St Mary in Arden Church, Market Harborough

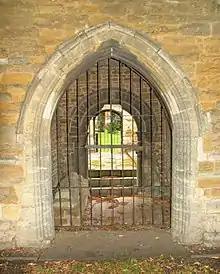
St Mary in Arden - Doorway

St Mary in Arden was first mentioned in records in 1220. In 1617 there were fears that the church steeple would fall, and damage was caused to it by an earthquake in 1625. In 1682, a visitor to the church described it as in ruins. In 1682, four bells from St Mary in Arden were taken to the church at Market Harborough.